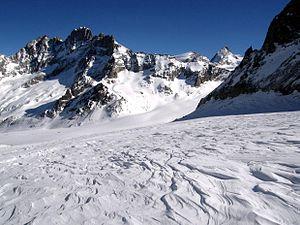
Les dents des Bouquetins sont un groupe de sommets des Alpes pennines. Ils se trouvent à la frontière entre l'Italie et la Suisse, entre la Vallée d'Aoste et le canton du Valais.